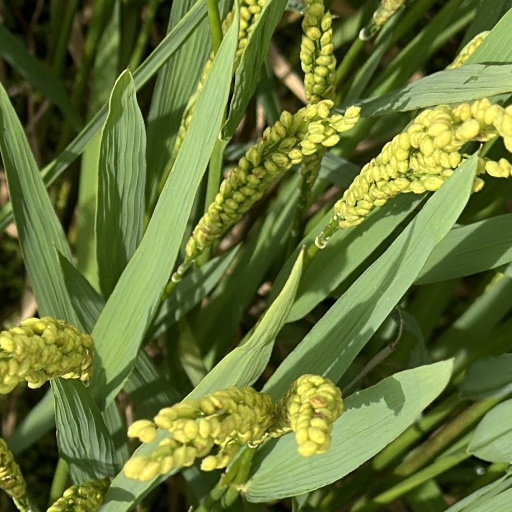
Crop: rice